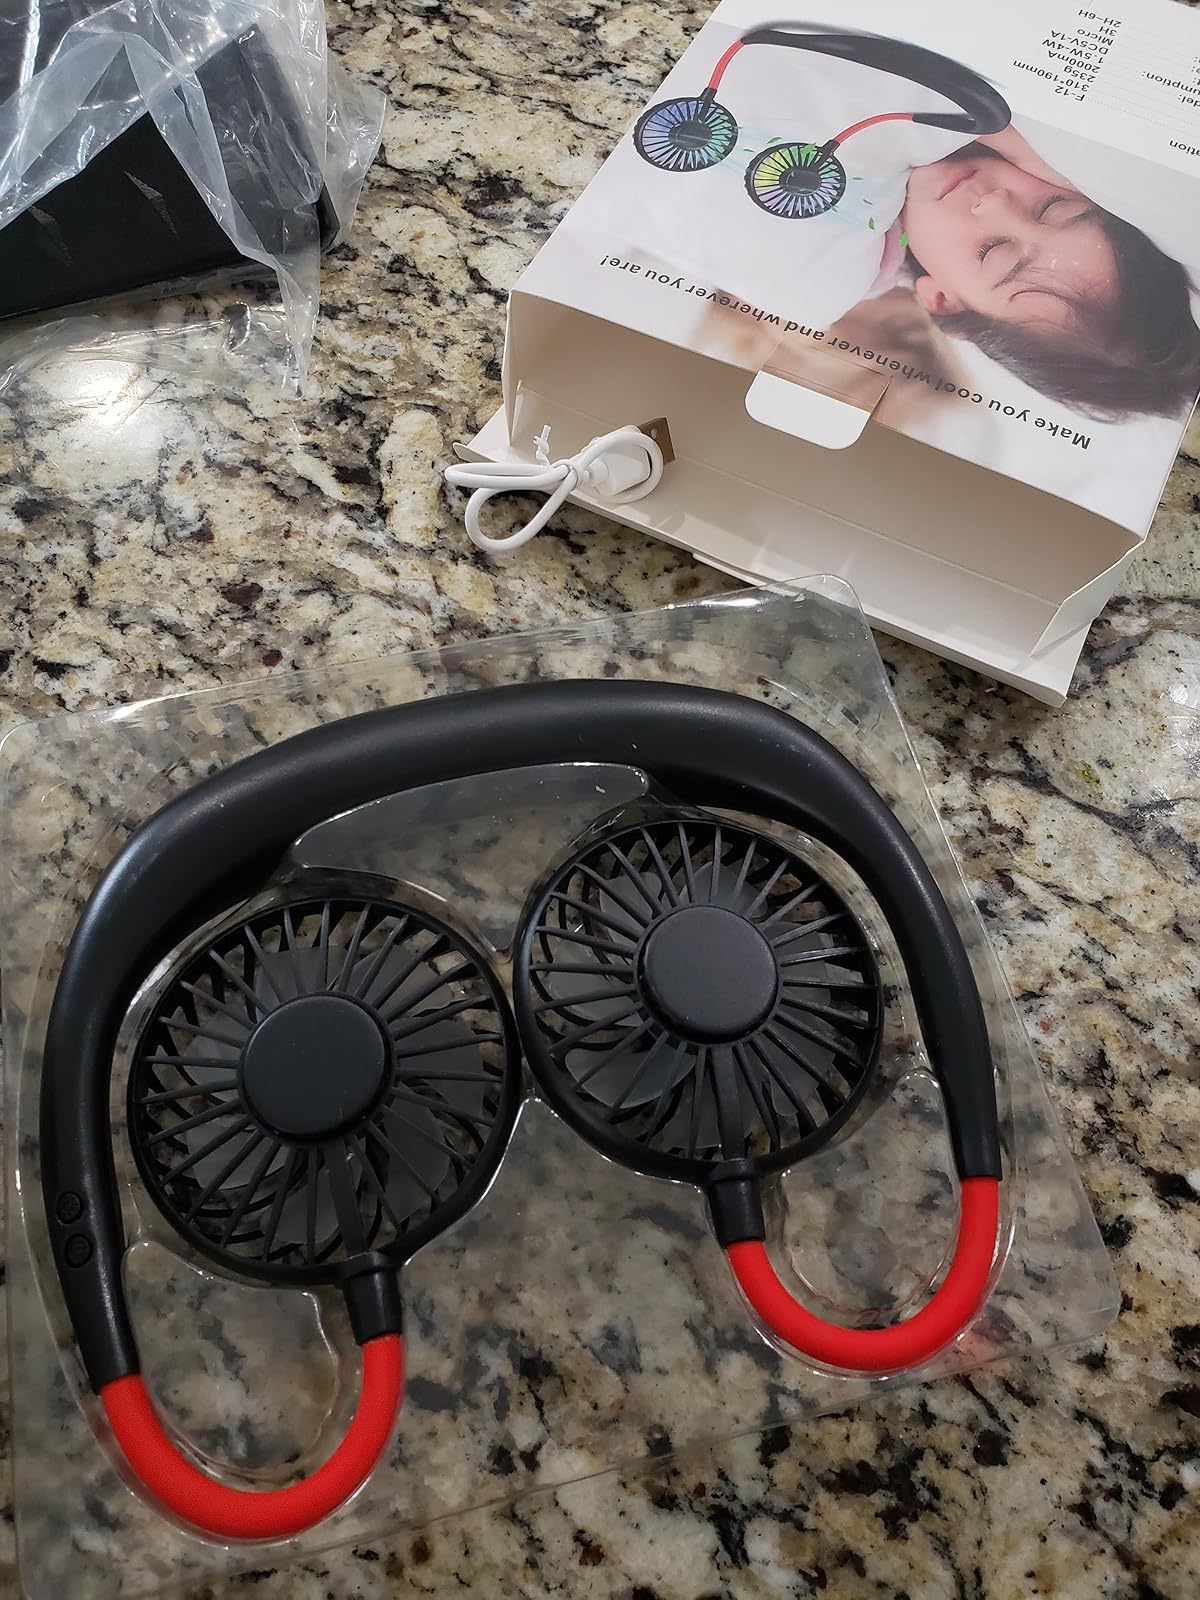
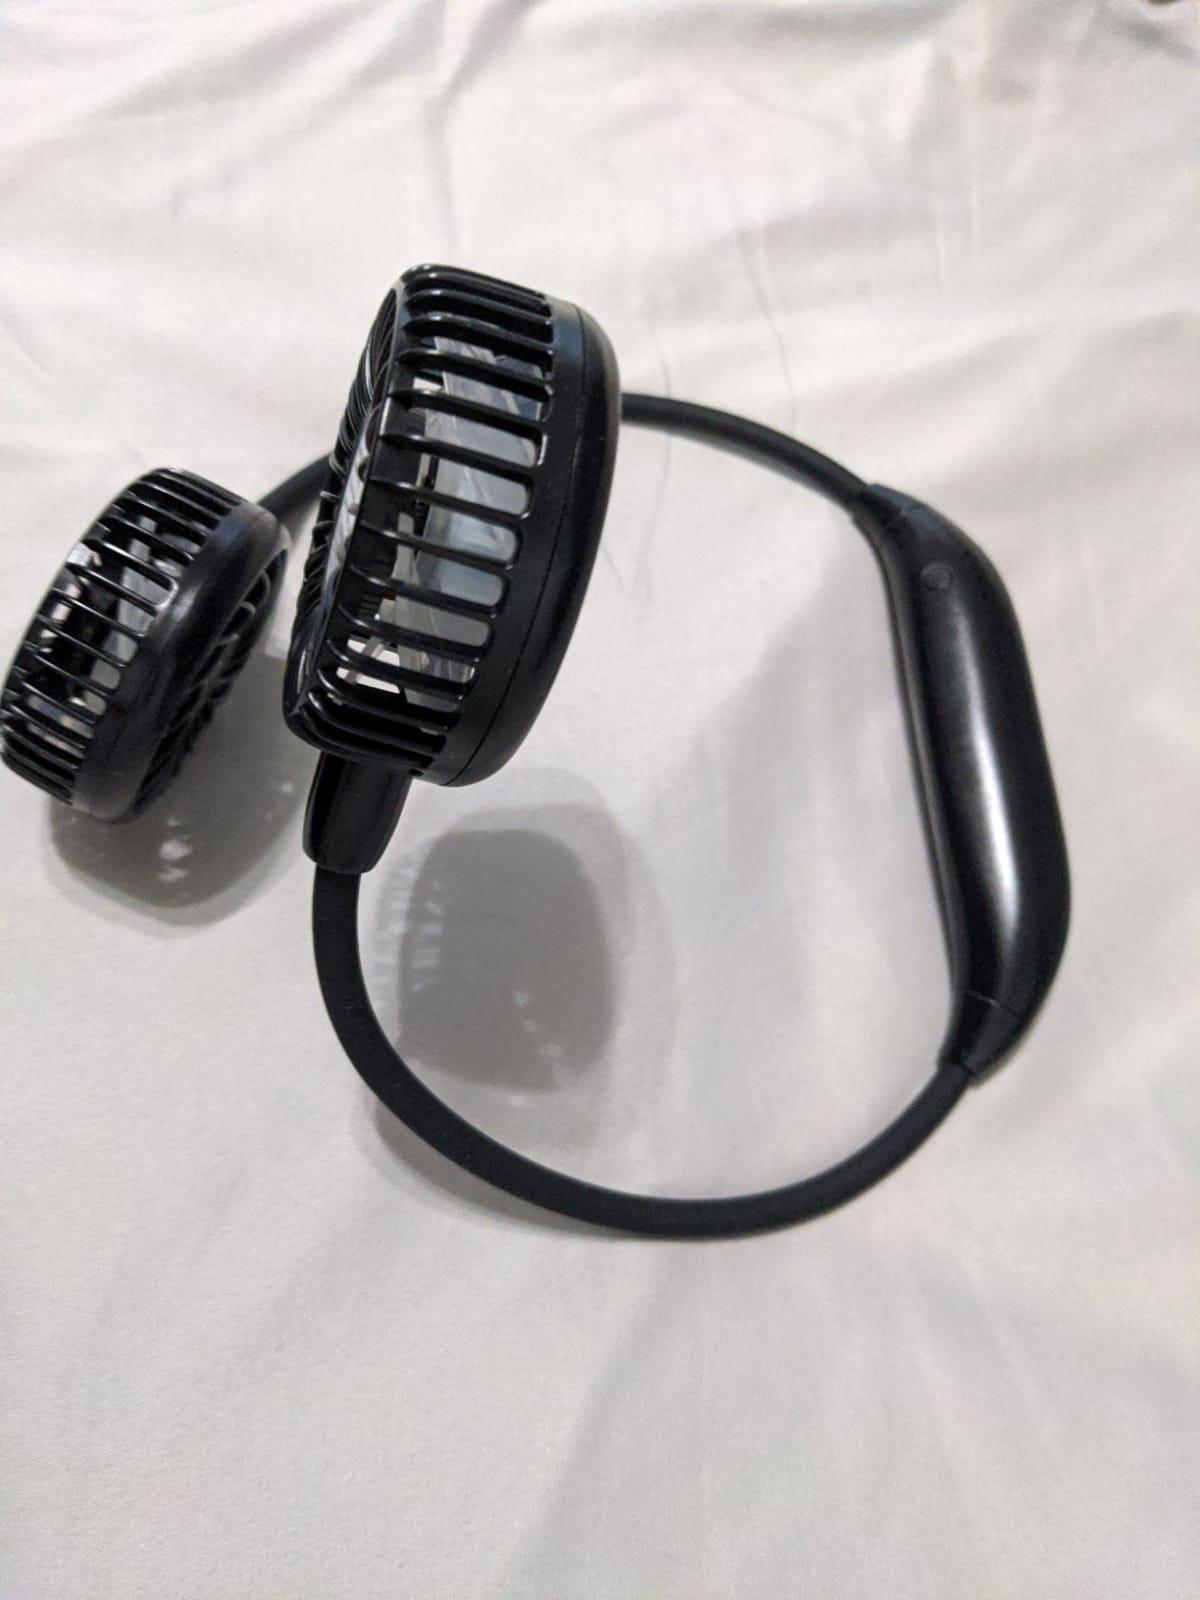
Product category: fan
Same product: no